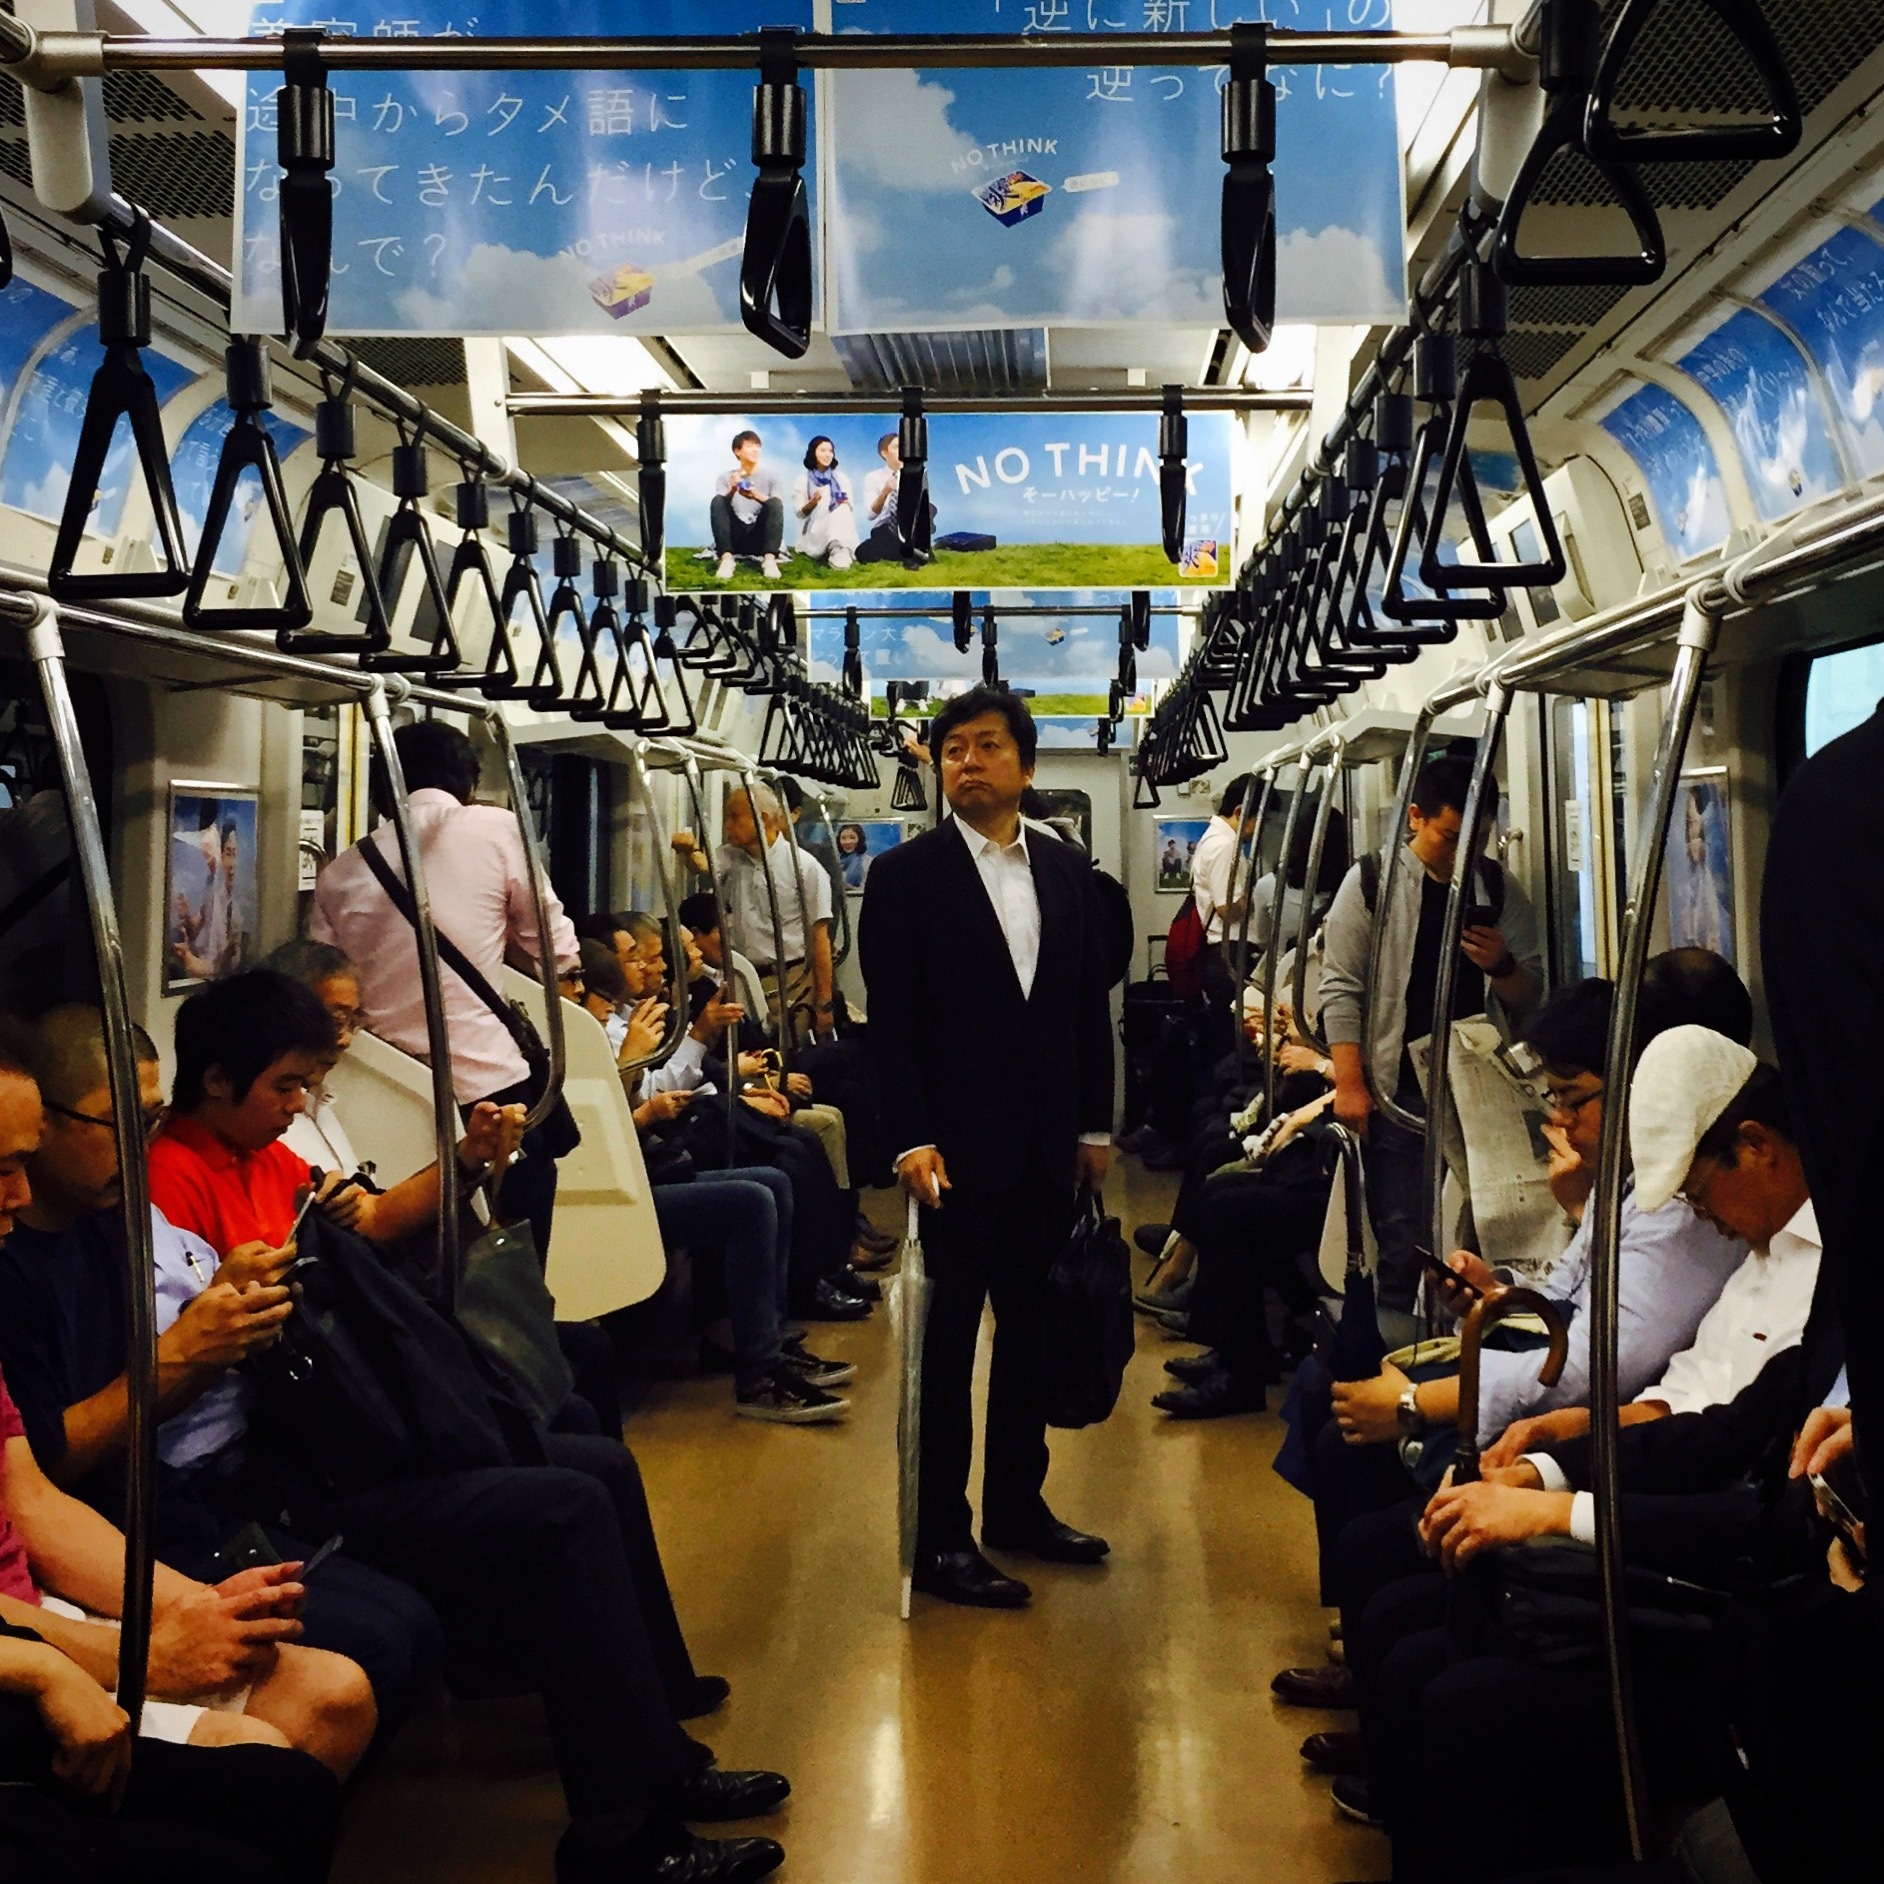
crowd, transport, vehicle, public transport, passenger